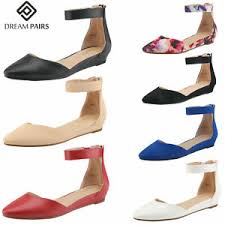
Label: Ballet Flat